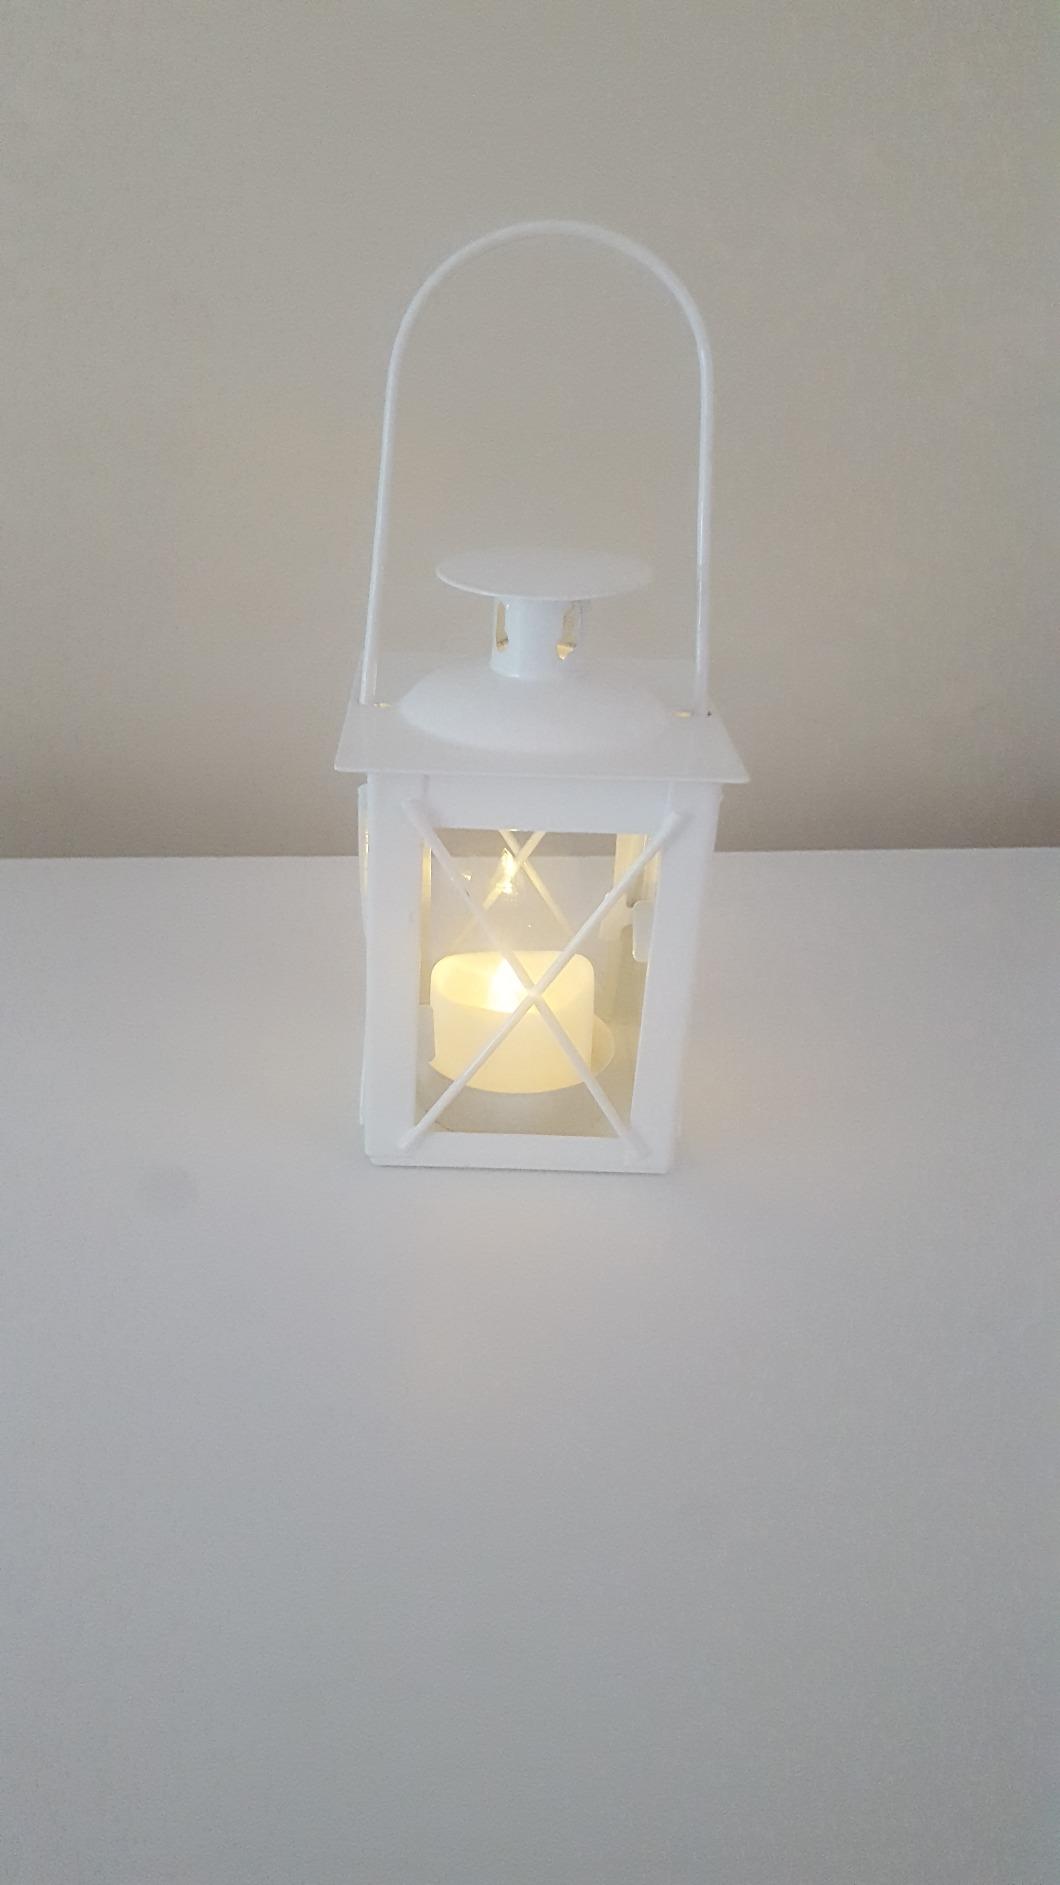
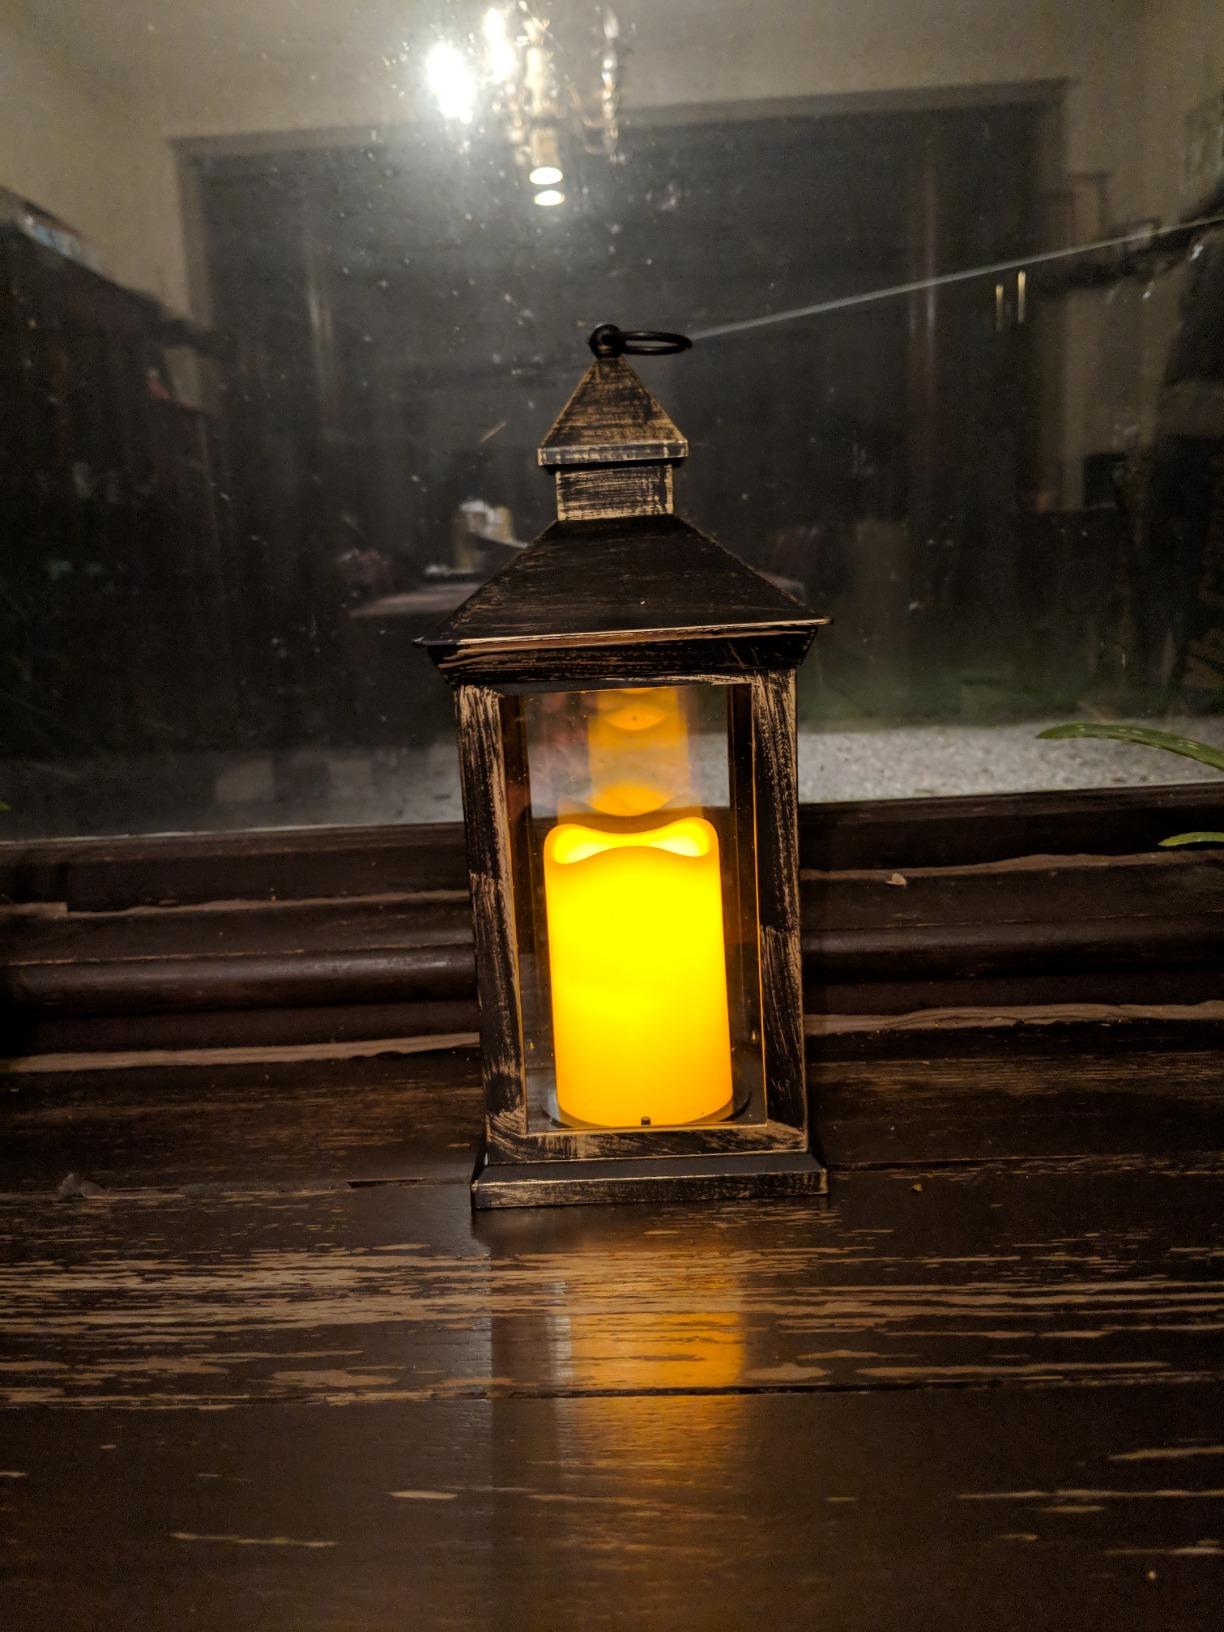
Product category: lantern
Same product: no